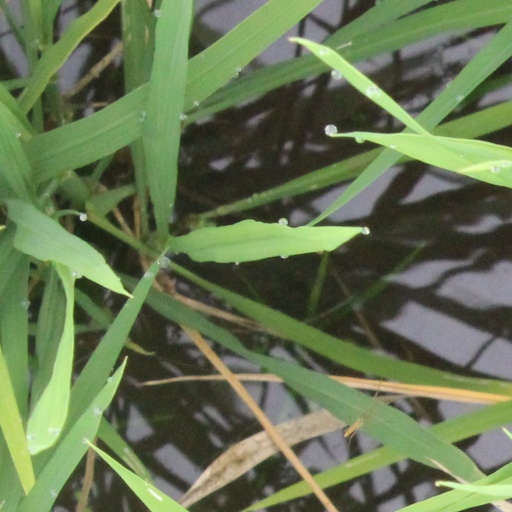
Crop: rice